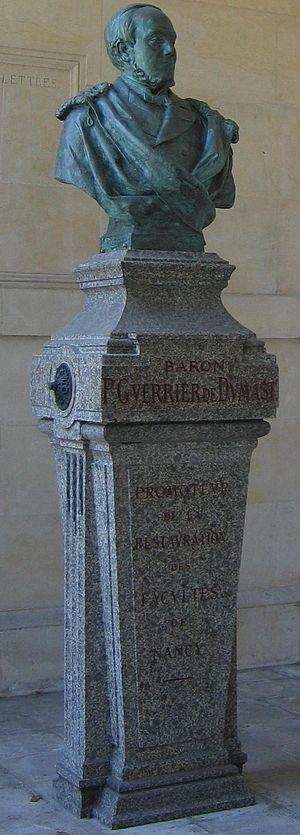
Baron Prosper Guerrier de Dumast, ""promoteur de la restauration des facultés de Nancy"", buste de l'Université de Nancy, place Carnot"
Auguste-Prosper-François, baron Guerrier de Dumast est une figure du catholicisme libéral et de la défense de la ville de Nancy.
Cette page concerne les événements qui se sont produits durant l'année 1796 en Lorraine.